Merton (New South Wales)

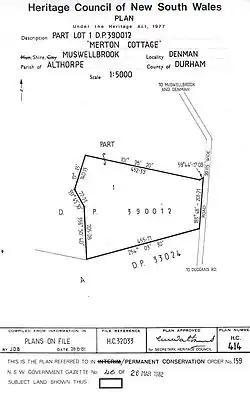
Heritage boundaries

Merton is a heritage-listed former farm, horse stud, village settlement and residence and now residence at 4883 Jerrys Plains Road, Denman, Muswellbrook Shire, New South Wales, Australia. It was built between 1825 and 1910; and it was added to the New South Wales State Heritage Register on 2 April 1999.